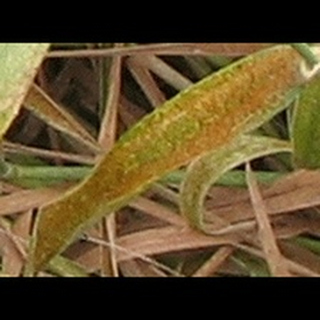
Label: wheat_brown_rust